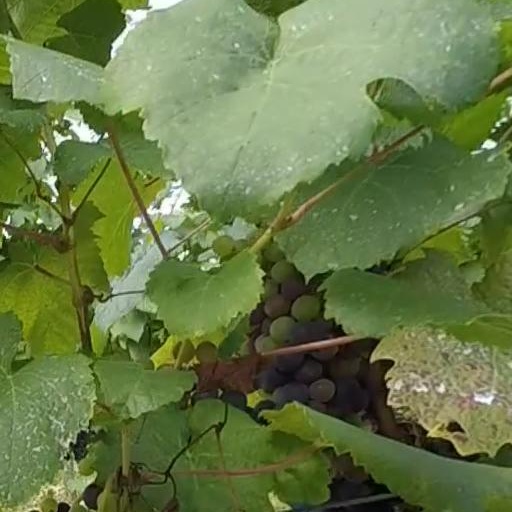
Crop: grape